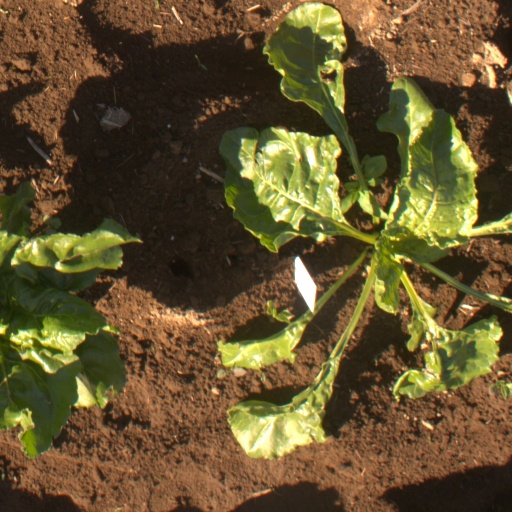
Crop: sugar beet